Mink Nutcharut

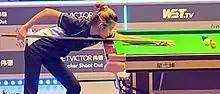
Nutcharut at the 2020 Snooker Shoot Out

From February 2020 to January 2022, Nutcharut did not compete on the World Women's Snooker circuit due to the COVID-19 pandemic. At her first tournament back, she won the 2022 British Open with a 4–3 win against Evans. In March 2020, she retained the IBSF World Women's 6 Reds Championship by defeating Diana Stateczny 5–3.